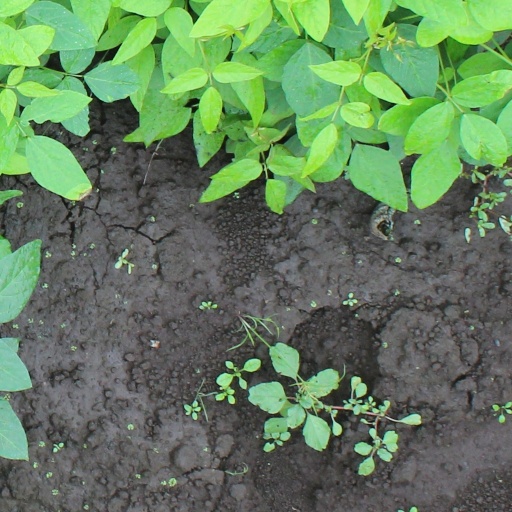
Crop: soybean